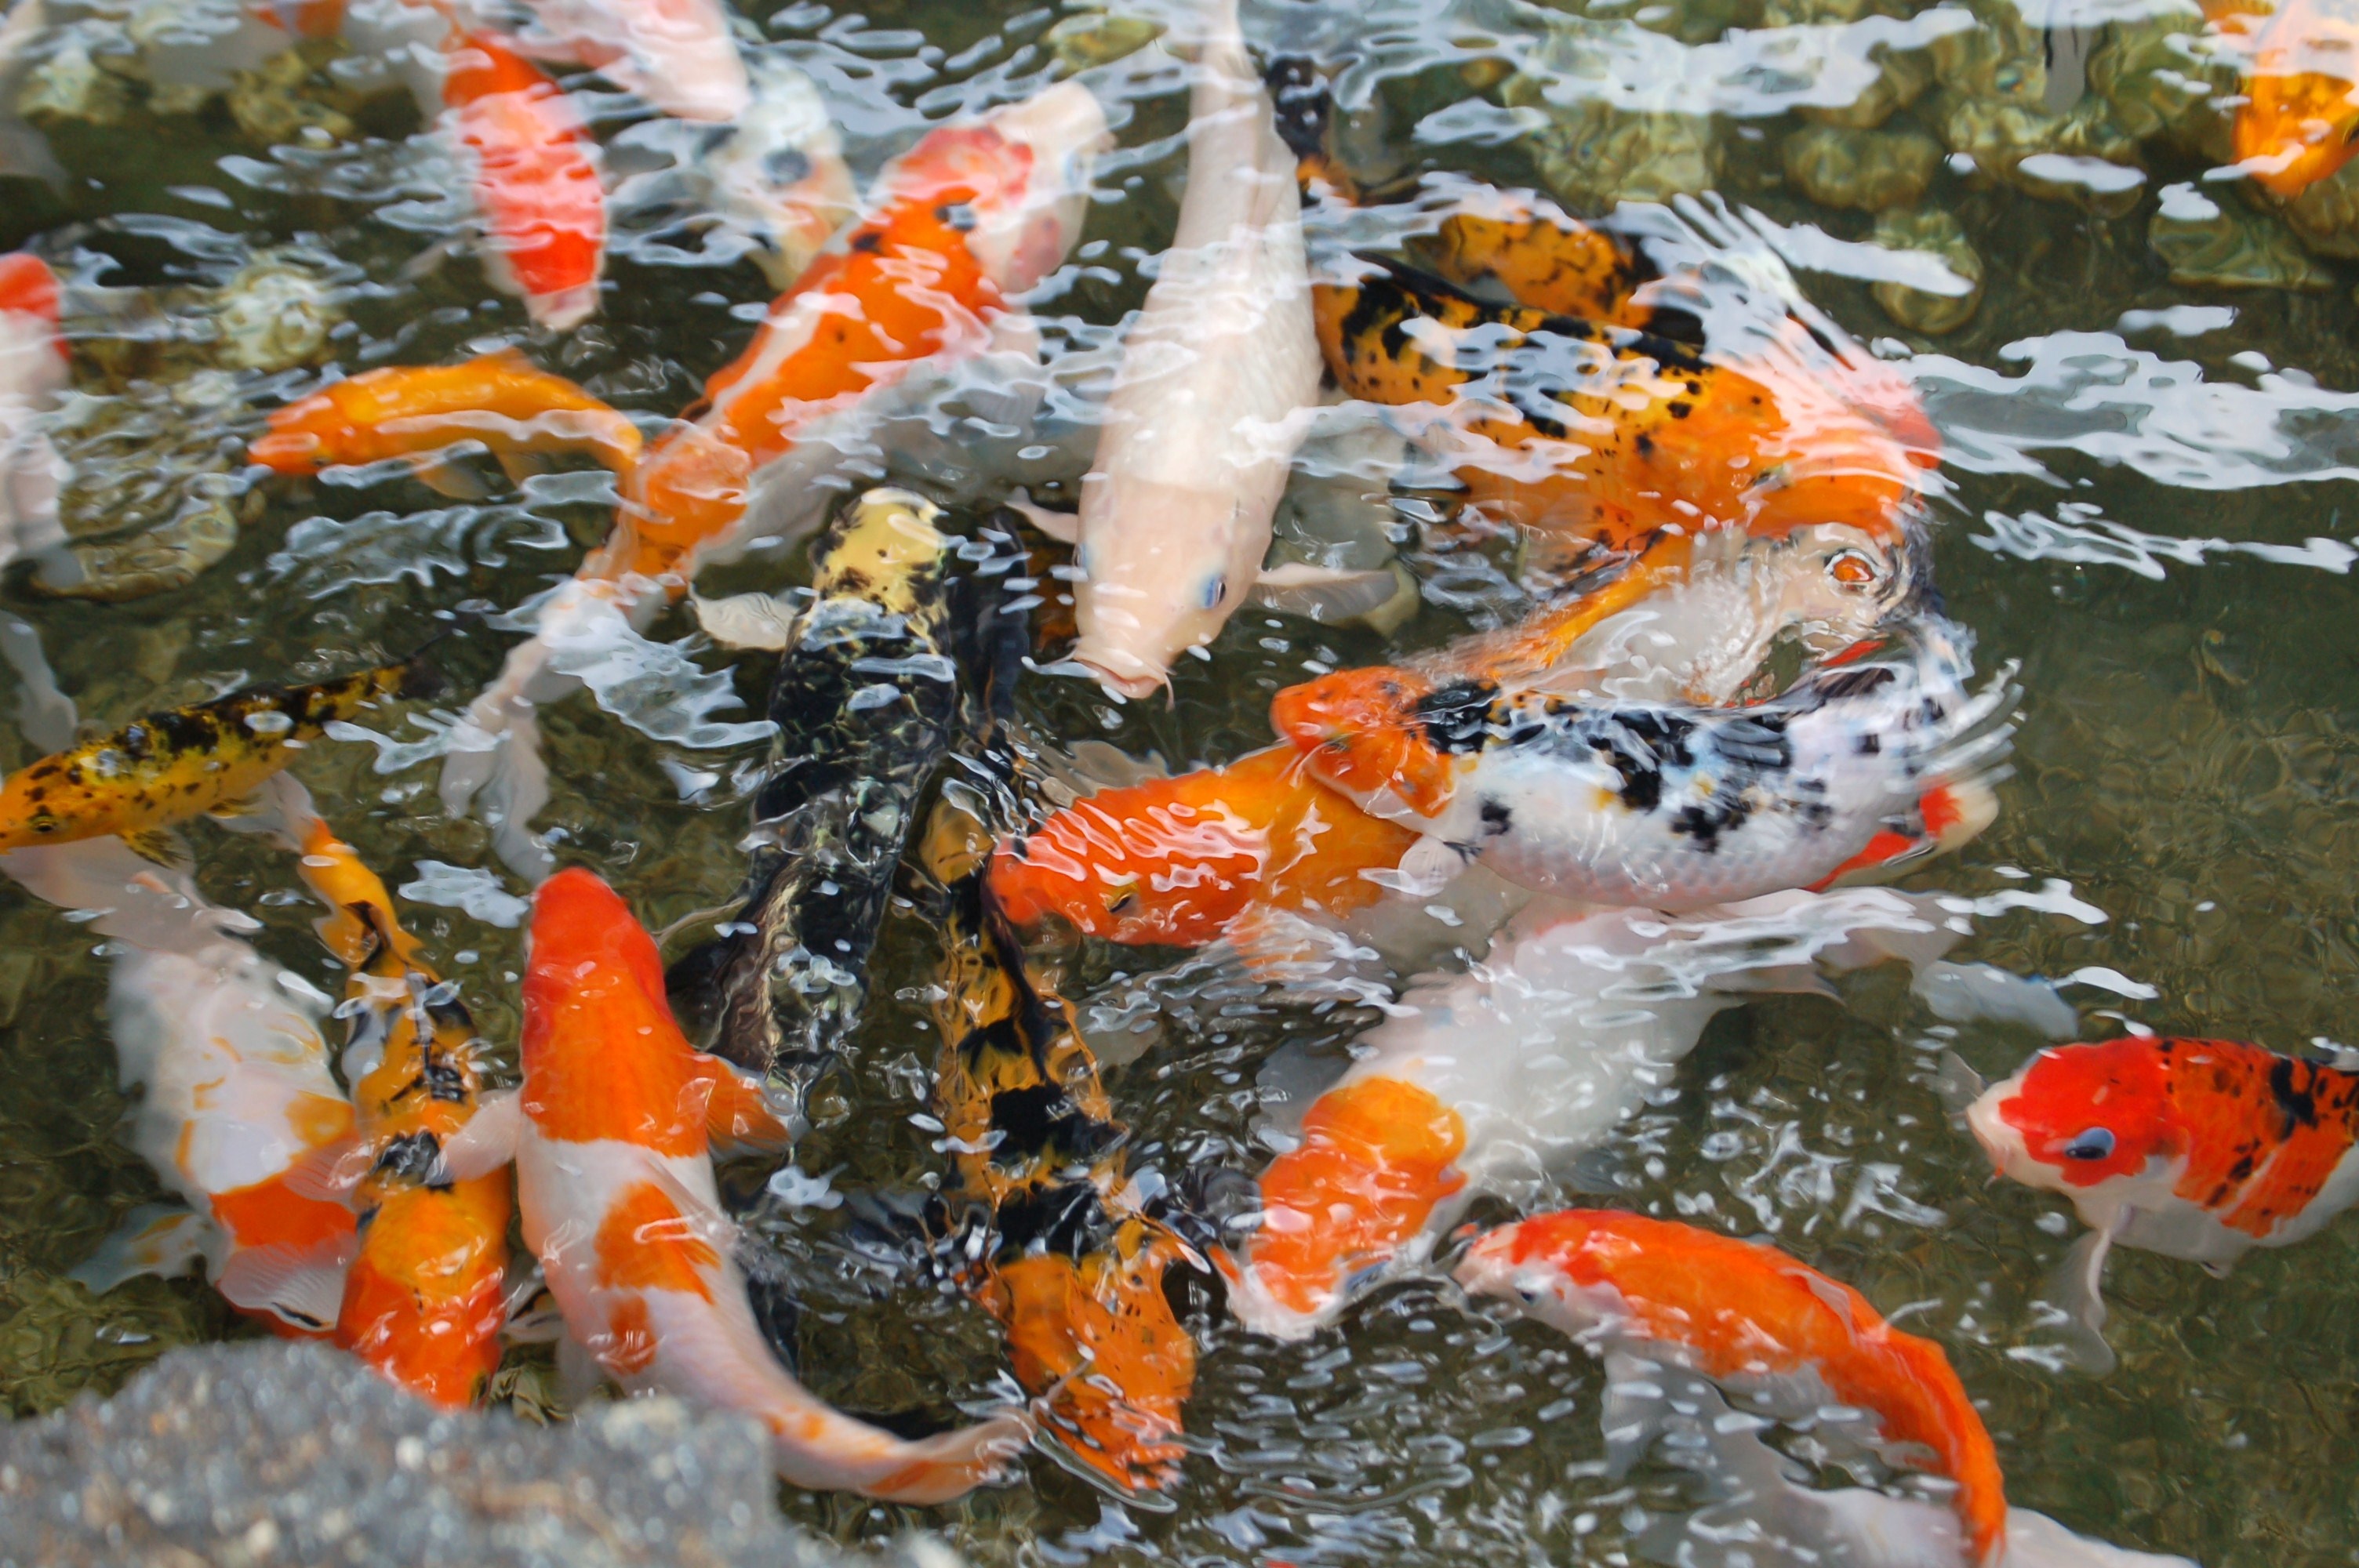
water, pond, fish, goldfish, koi, fish pond, marine biology